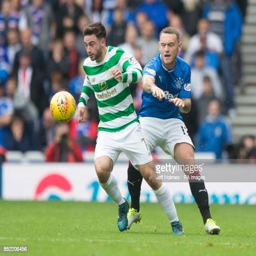
football player and battle for the ball during the game